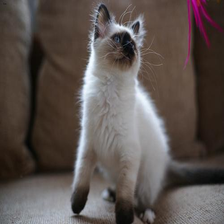
Species: cat
Breed: Birman